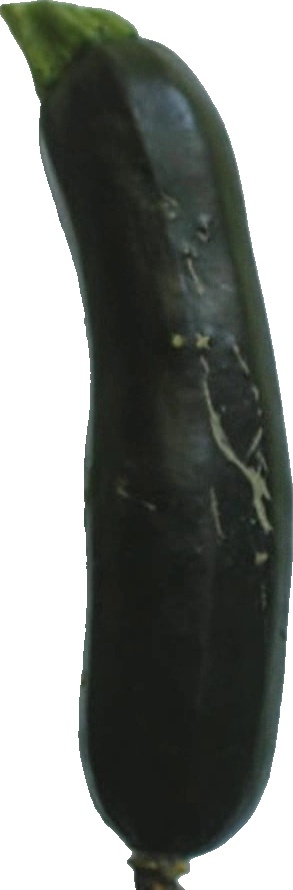
Label: zucchini_dark_1